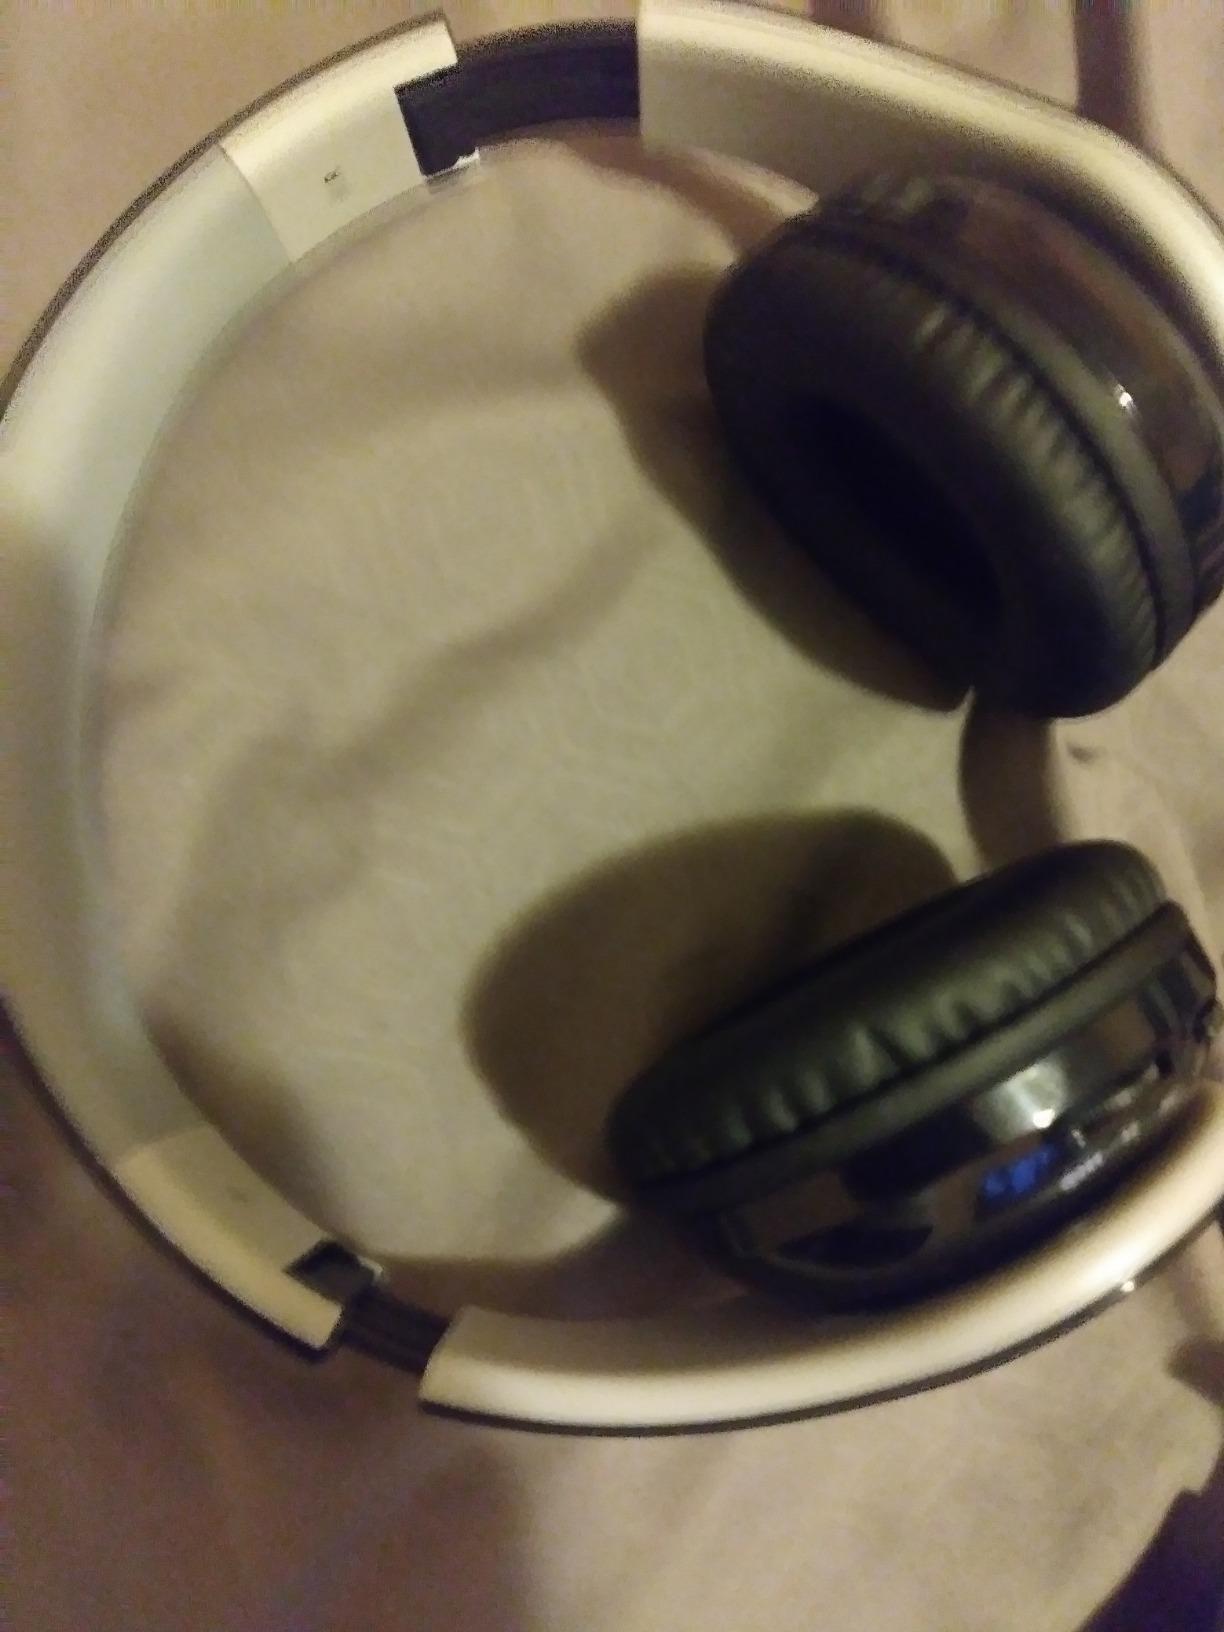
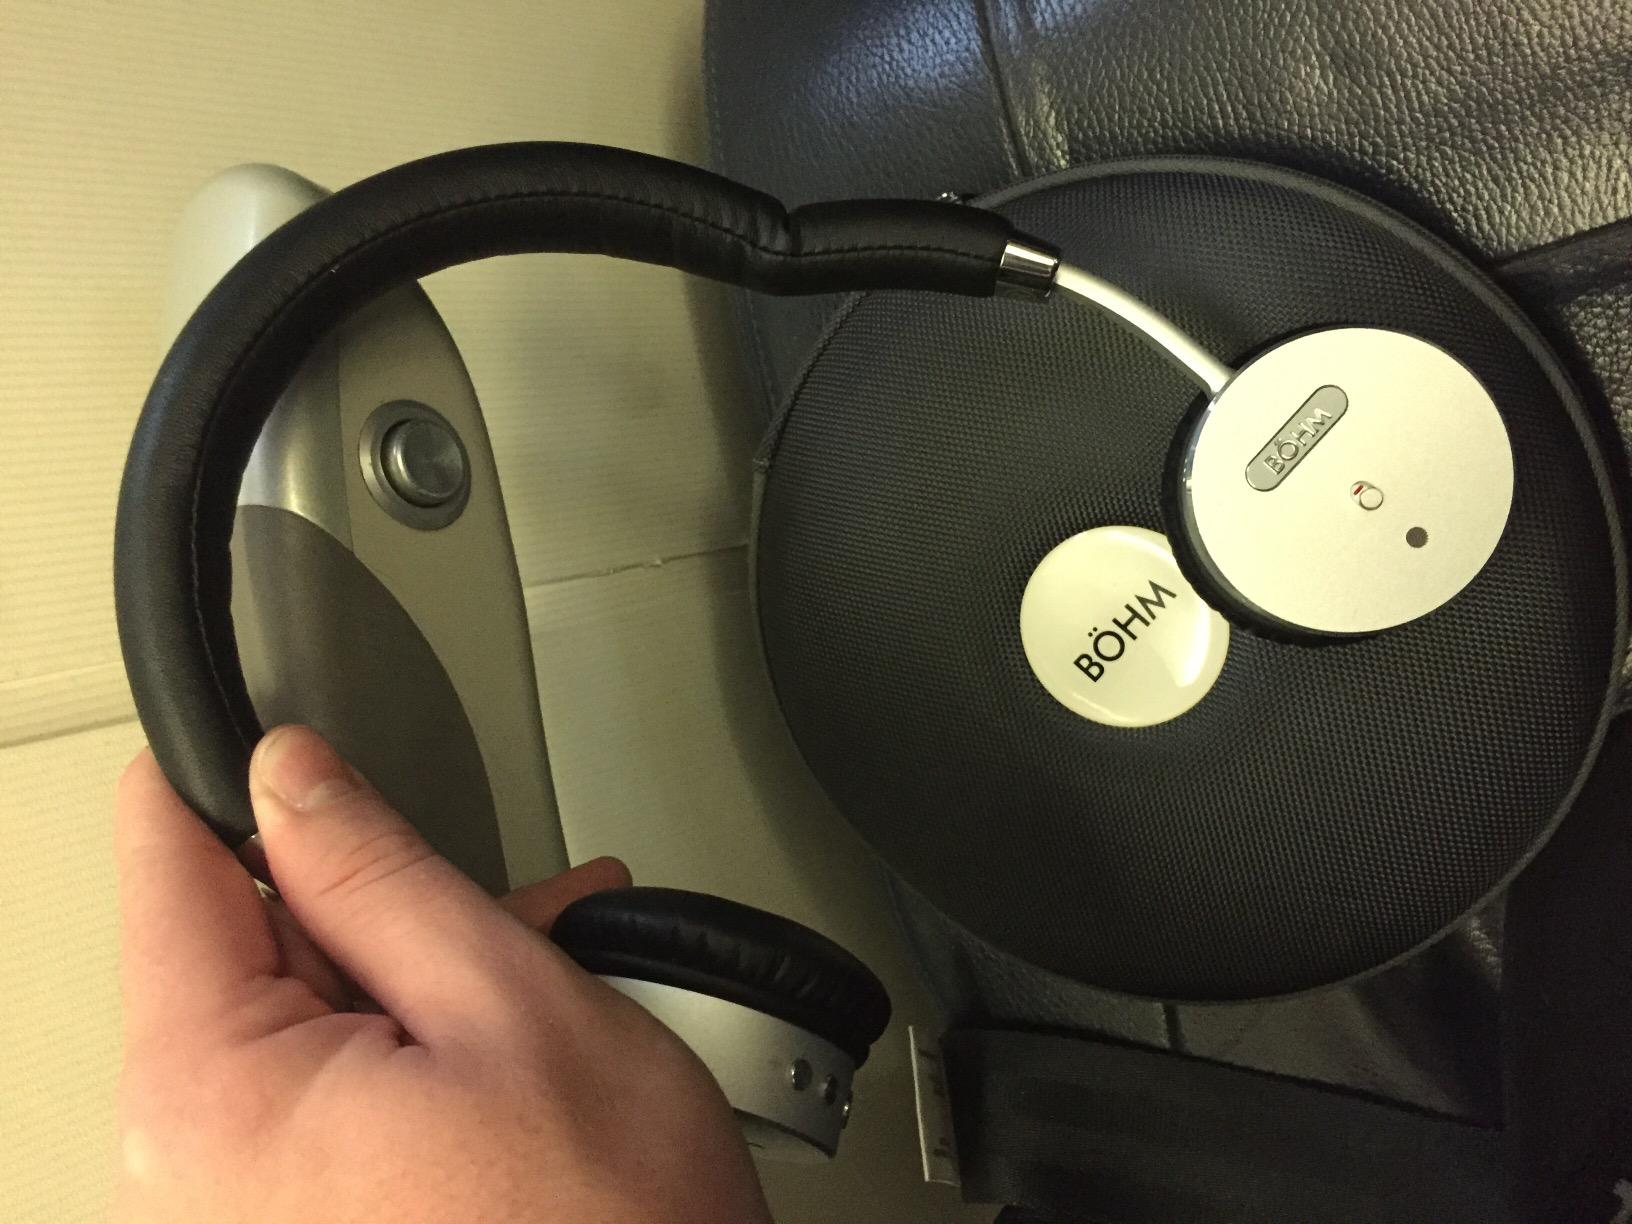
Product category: headphones
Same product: no